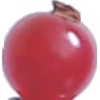
Label: Redcurrant 1